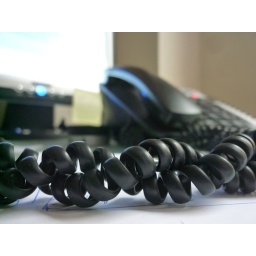
artistic - phone in office favorite